Mordecai Roshwald

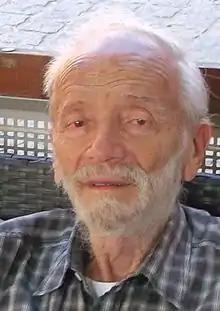

Mordecai Marceli Roshwald (May 26, 1921 – March 19, 2015) was an American academic and writer. Born in Drohobycz, Second Polish Republic (now Ukraine) to Jewish parents, Roshwald later made aliyah to the State of Israel. His most famous work is "Level 7" (1959), a post-apocalyptic science-fiction novel. He is also the author of "A Small Armageddon" (1962) and "Dreams and Nightmares: Science and Technology in Myth and Fiction" (2008).